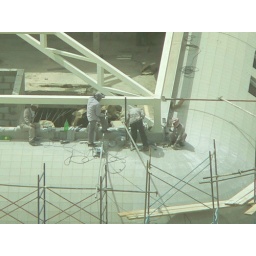
NO safety harnesses !!! Workers in Riyadh, Saudi Arabia, on the roof of a building under construction .